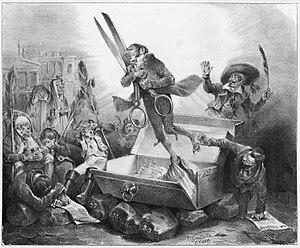
Caricature «